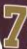
Number: 7